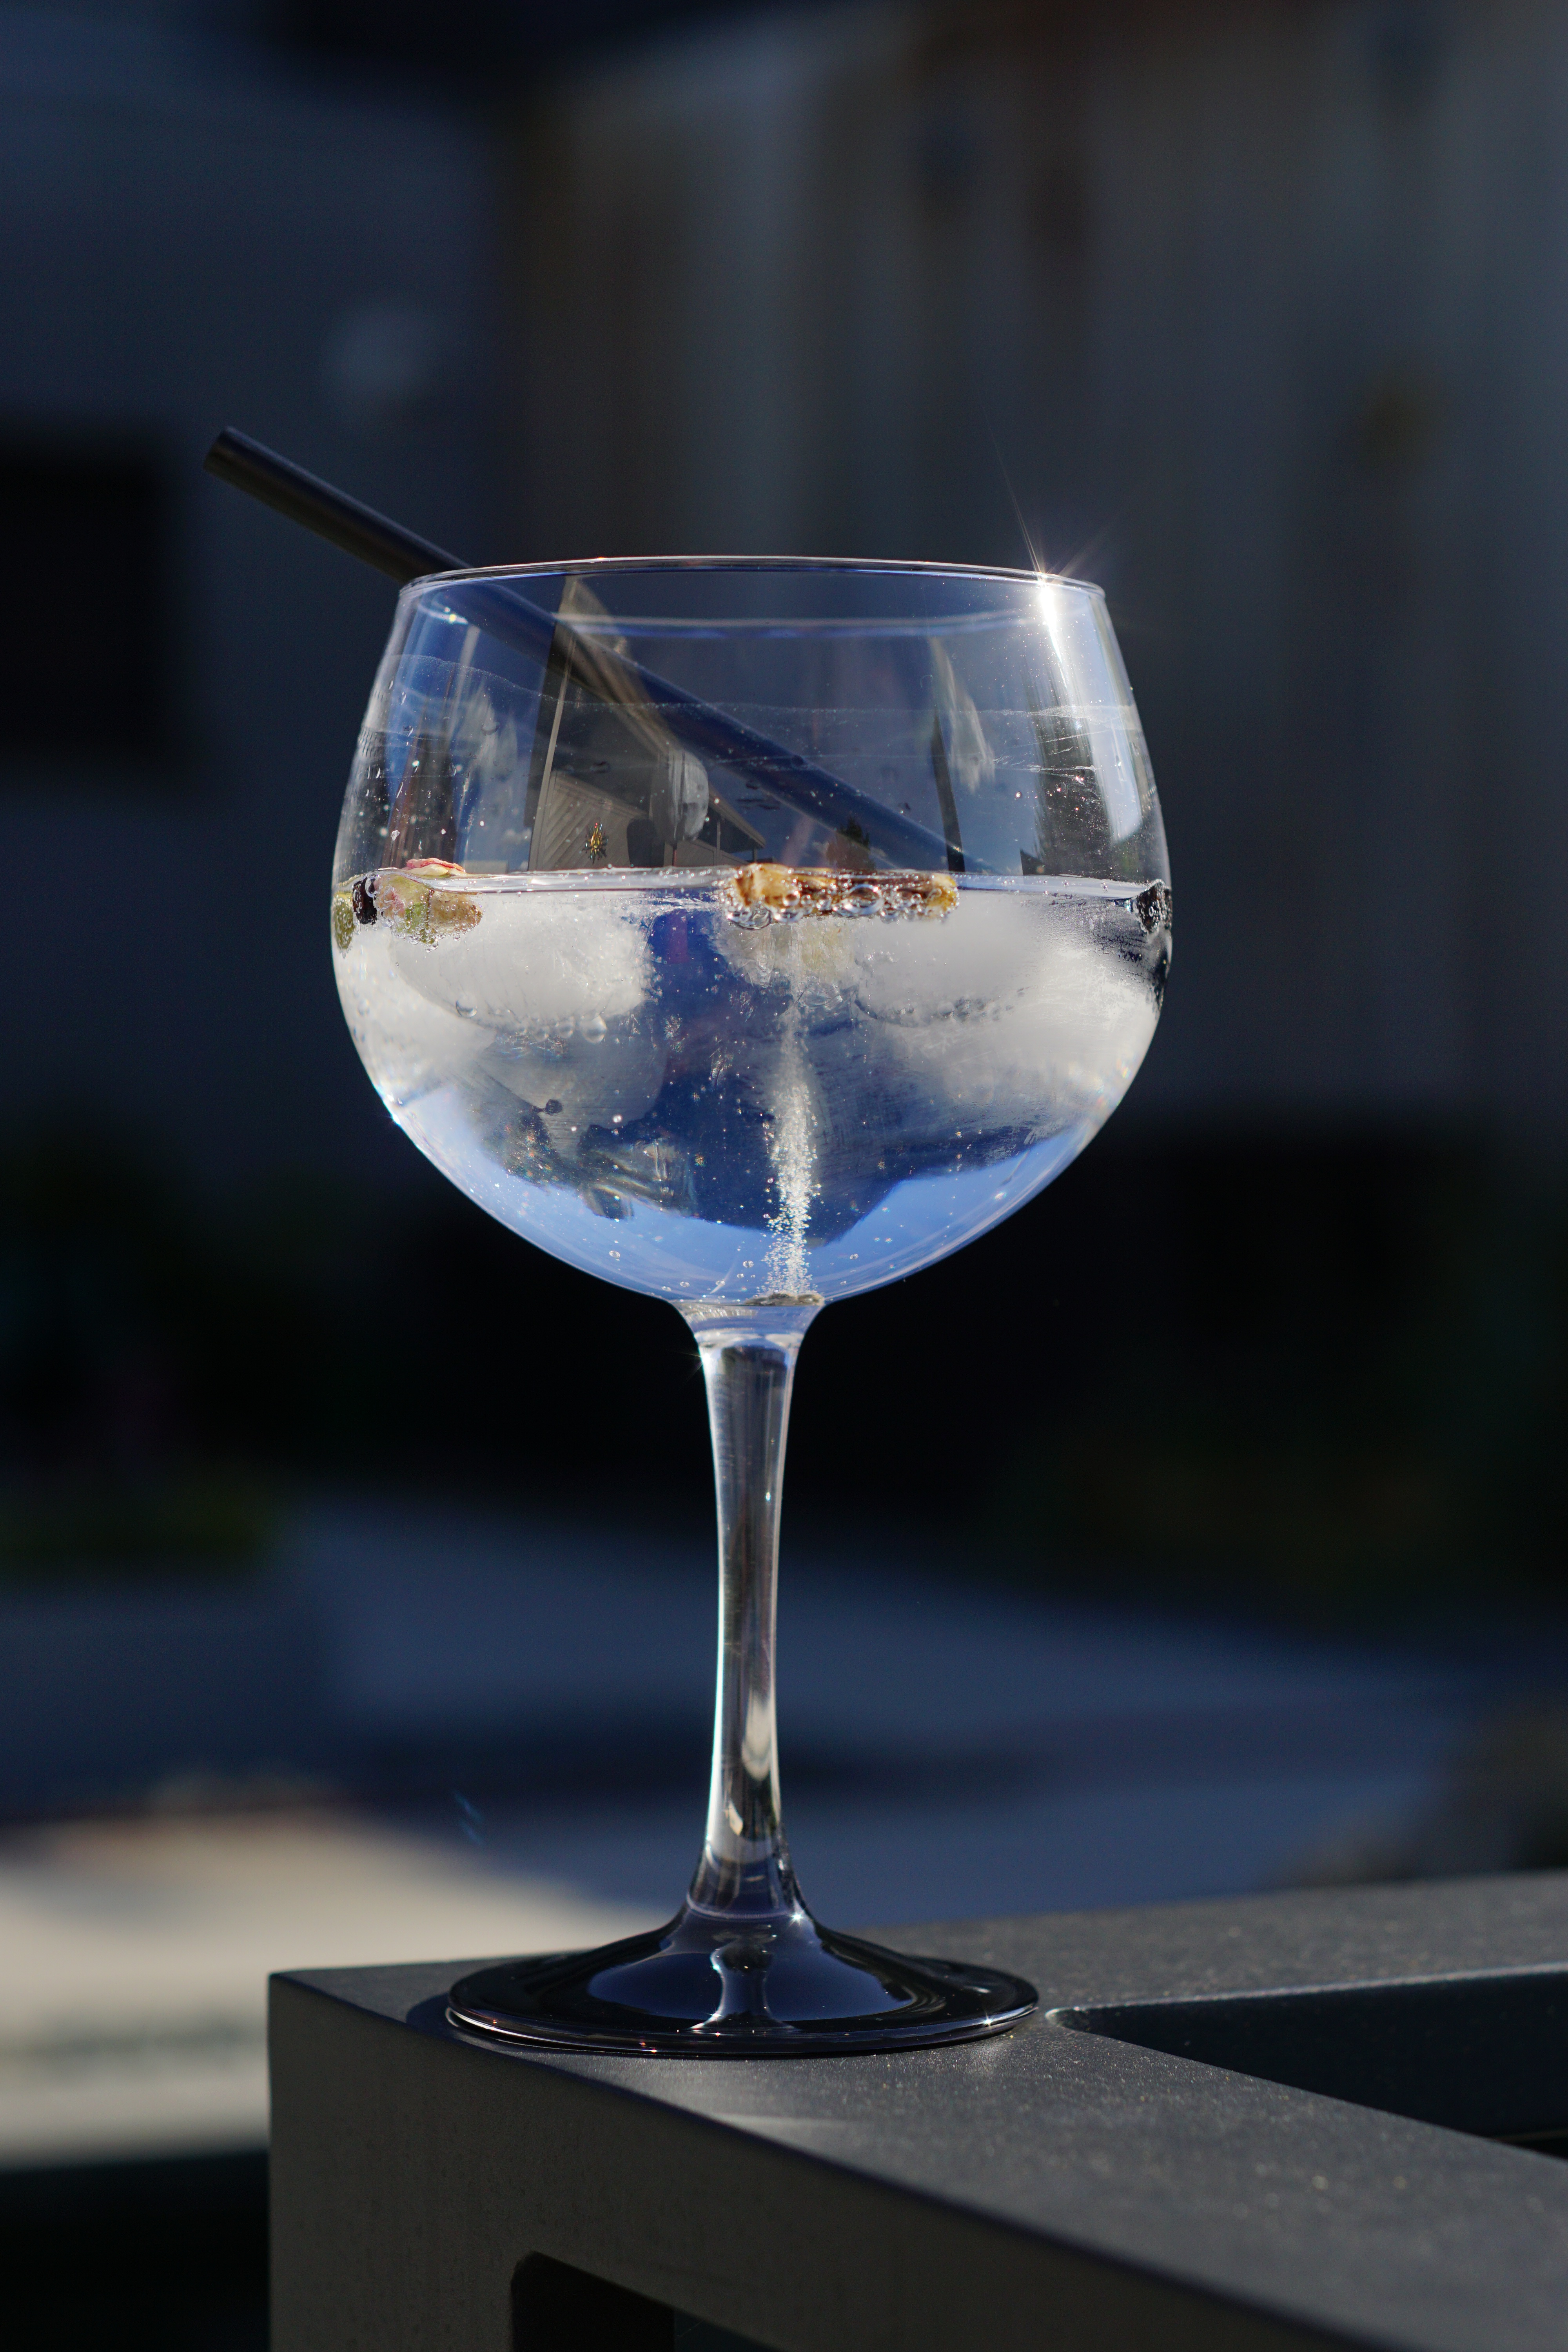
glass, summer, reflection, drink, blue, cocktail, martini, wine glass, party, coctail, alcoholic beverage, distilled beverage, gin tonic